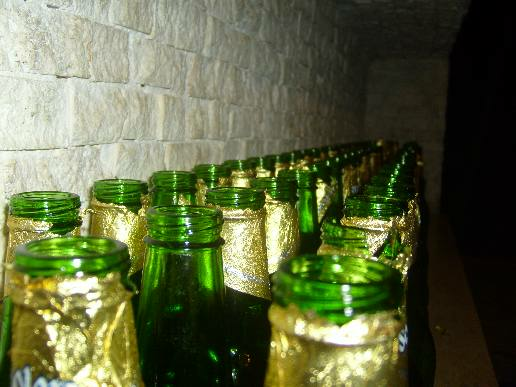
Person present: No